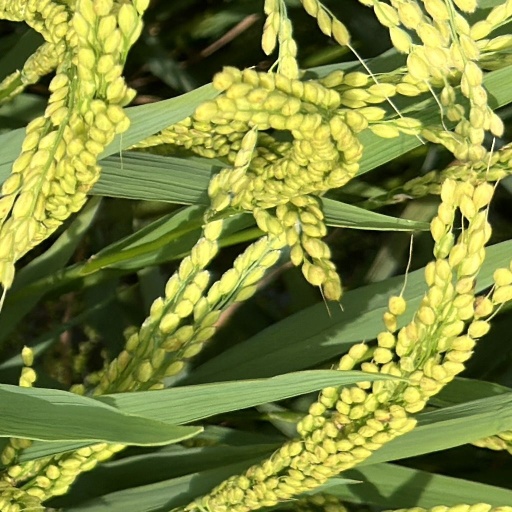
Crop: rice